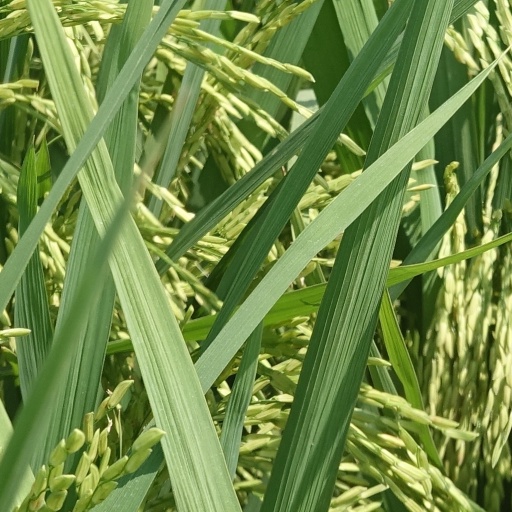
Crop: rice